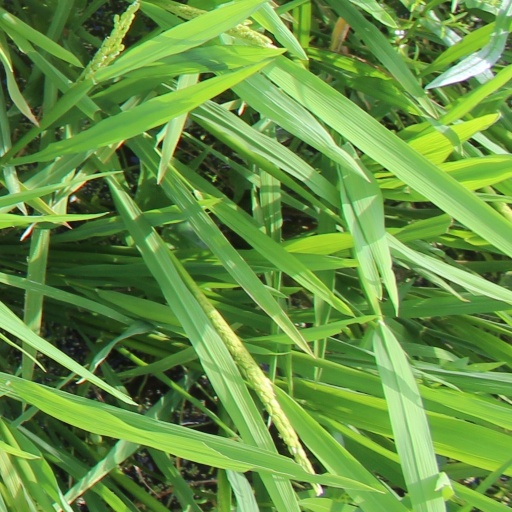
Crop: rice